Matan Cohen

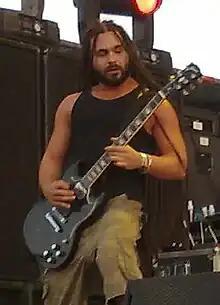
Cohen with Betzefer at Ozzfest Tel Aviv 2010

Matan Cohen (born 8 February 1982) is an Israeli guitarist best known for his work with groove metal band Betzefer and the recently reunited melodic death metal band Nail Within. He is also a frequent collaborator of comedy punk rock act Bo La'Bar featuring his Nail Within co-members Evil Haim, and Useless ID members Ishay Berger and Jonathan Harpak.